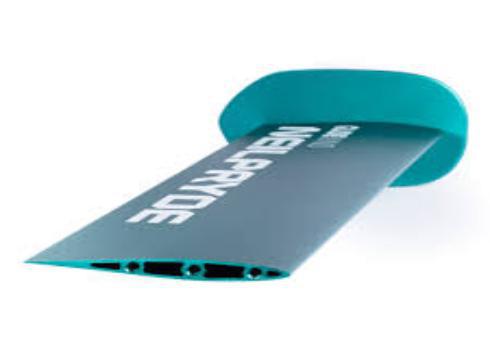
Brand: neil pryde-2
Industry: Sports